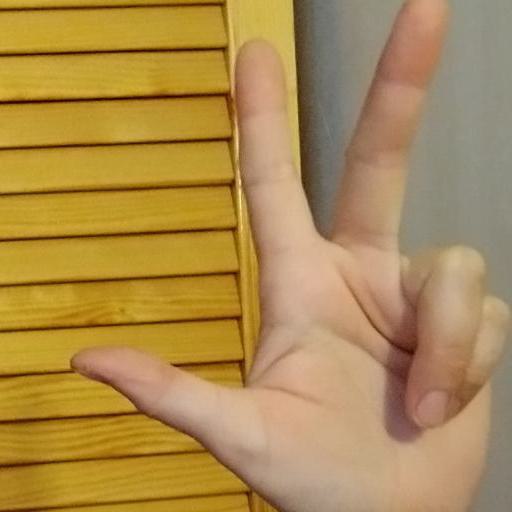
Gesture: three2